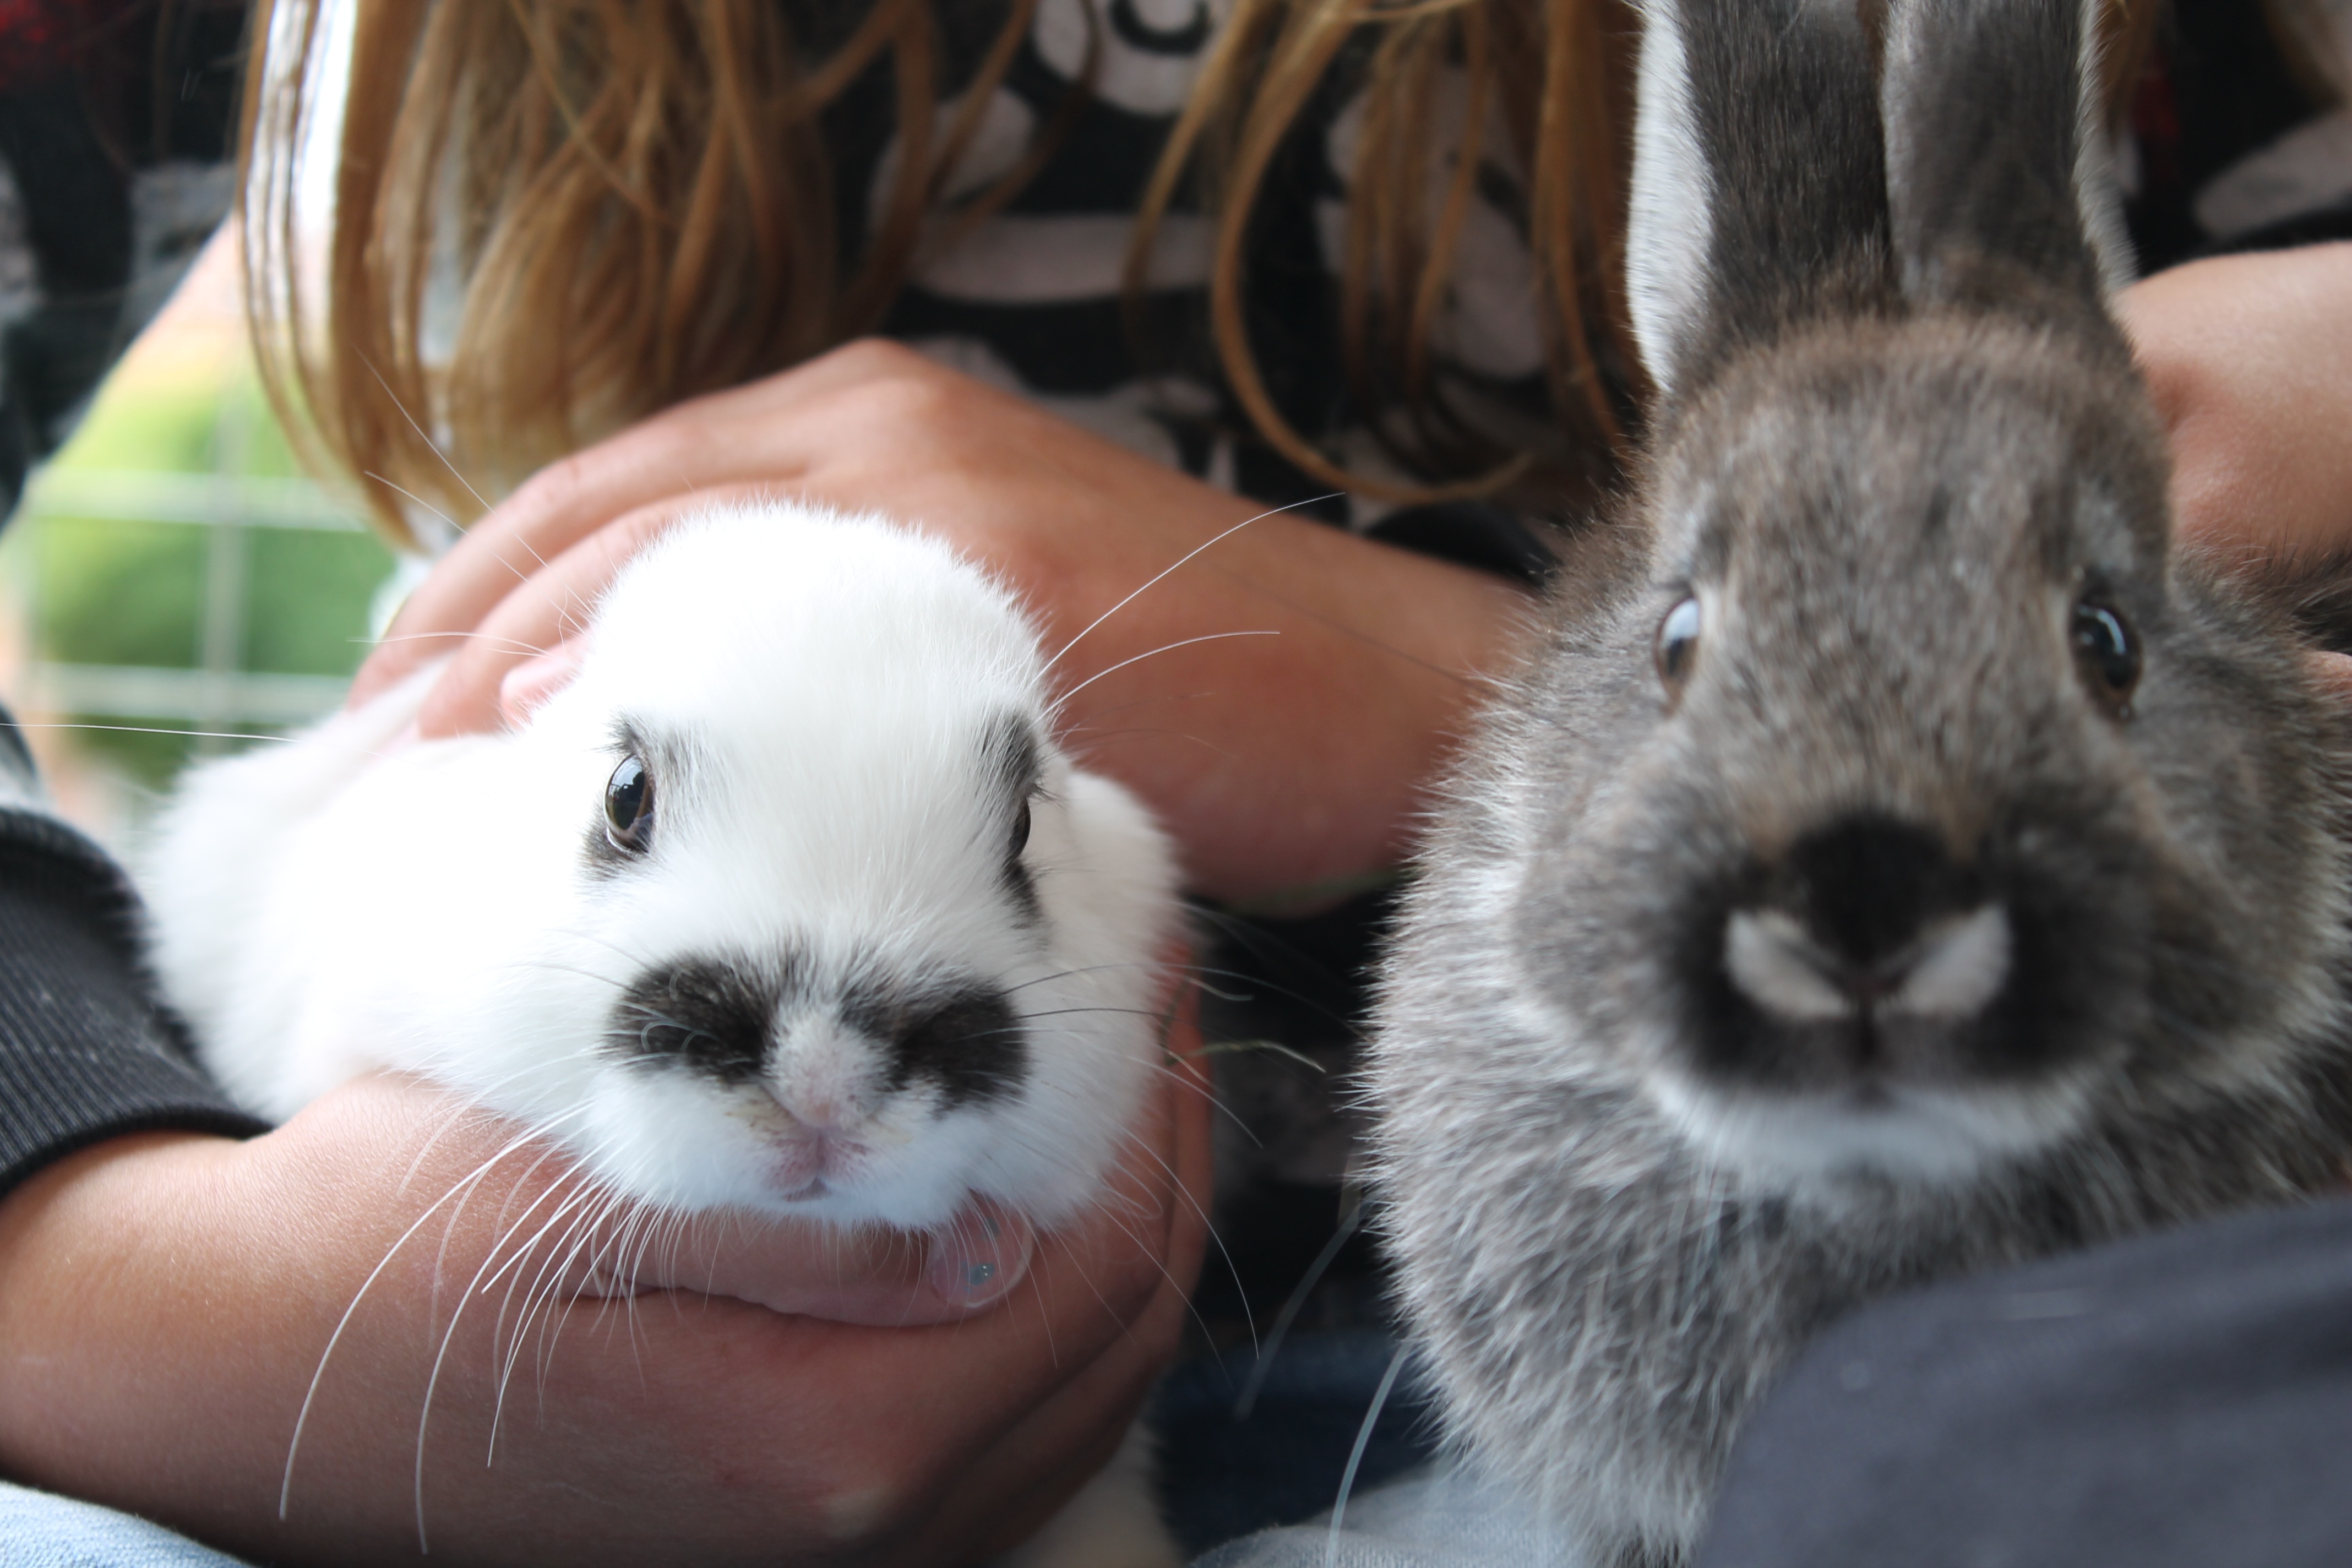
mammal, fauna, rabbit, nose, whiskers, snout, vertebrate, soft, domestic rabbit, rabits and hares